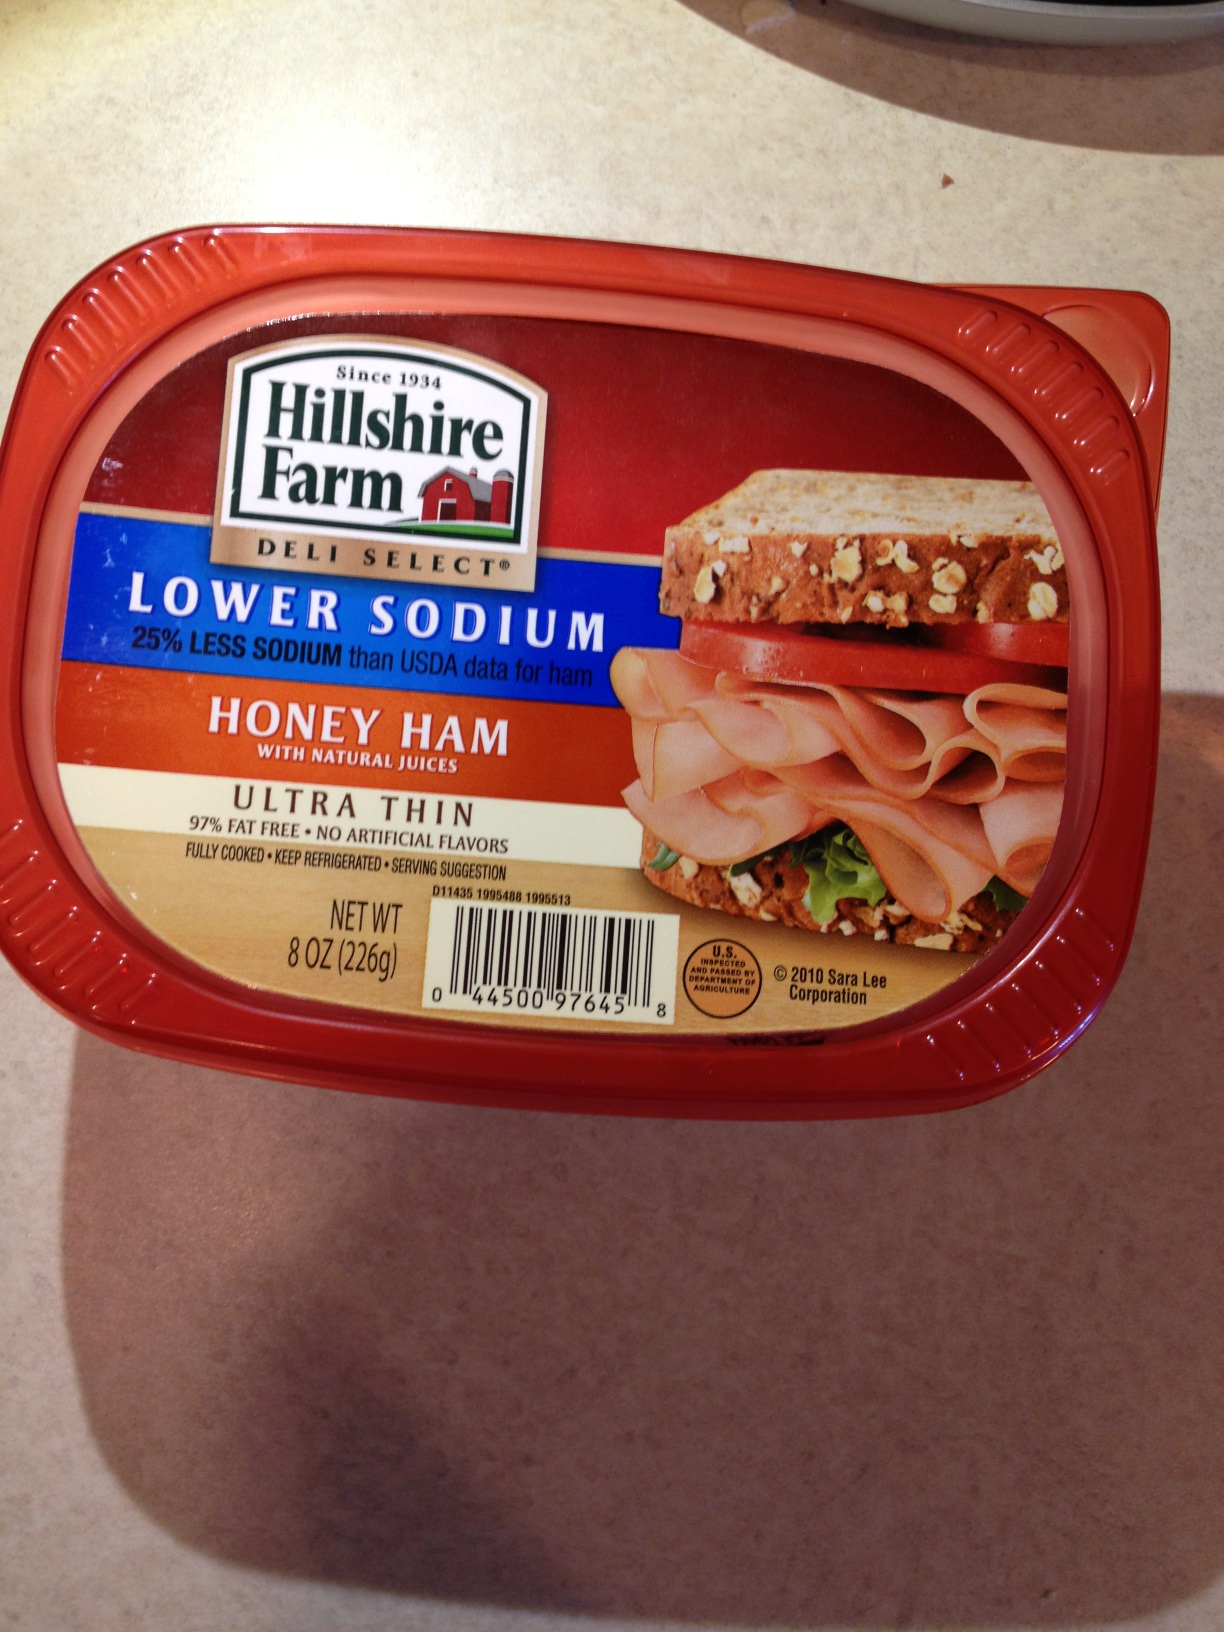Question: Is this turkey
Answer: no